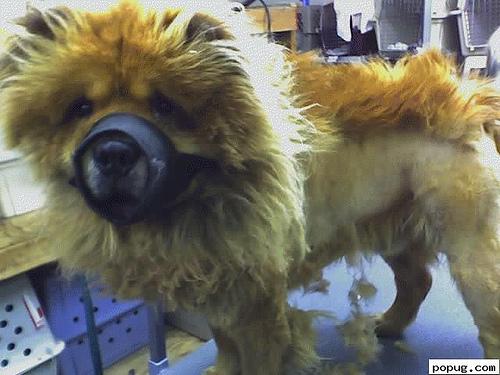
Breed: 329-n000119-chow